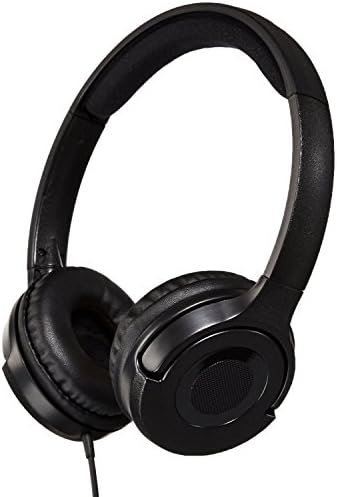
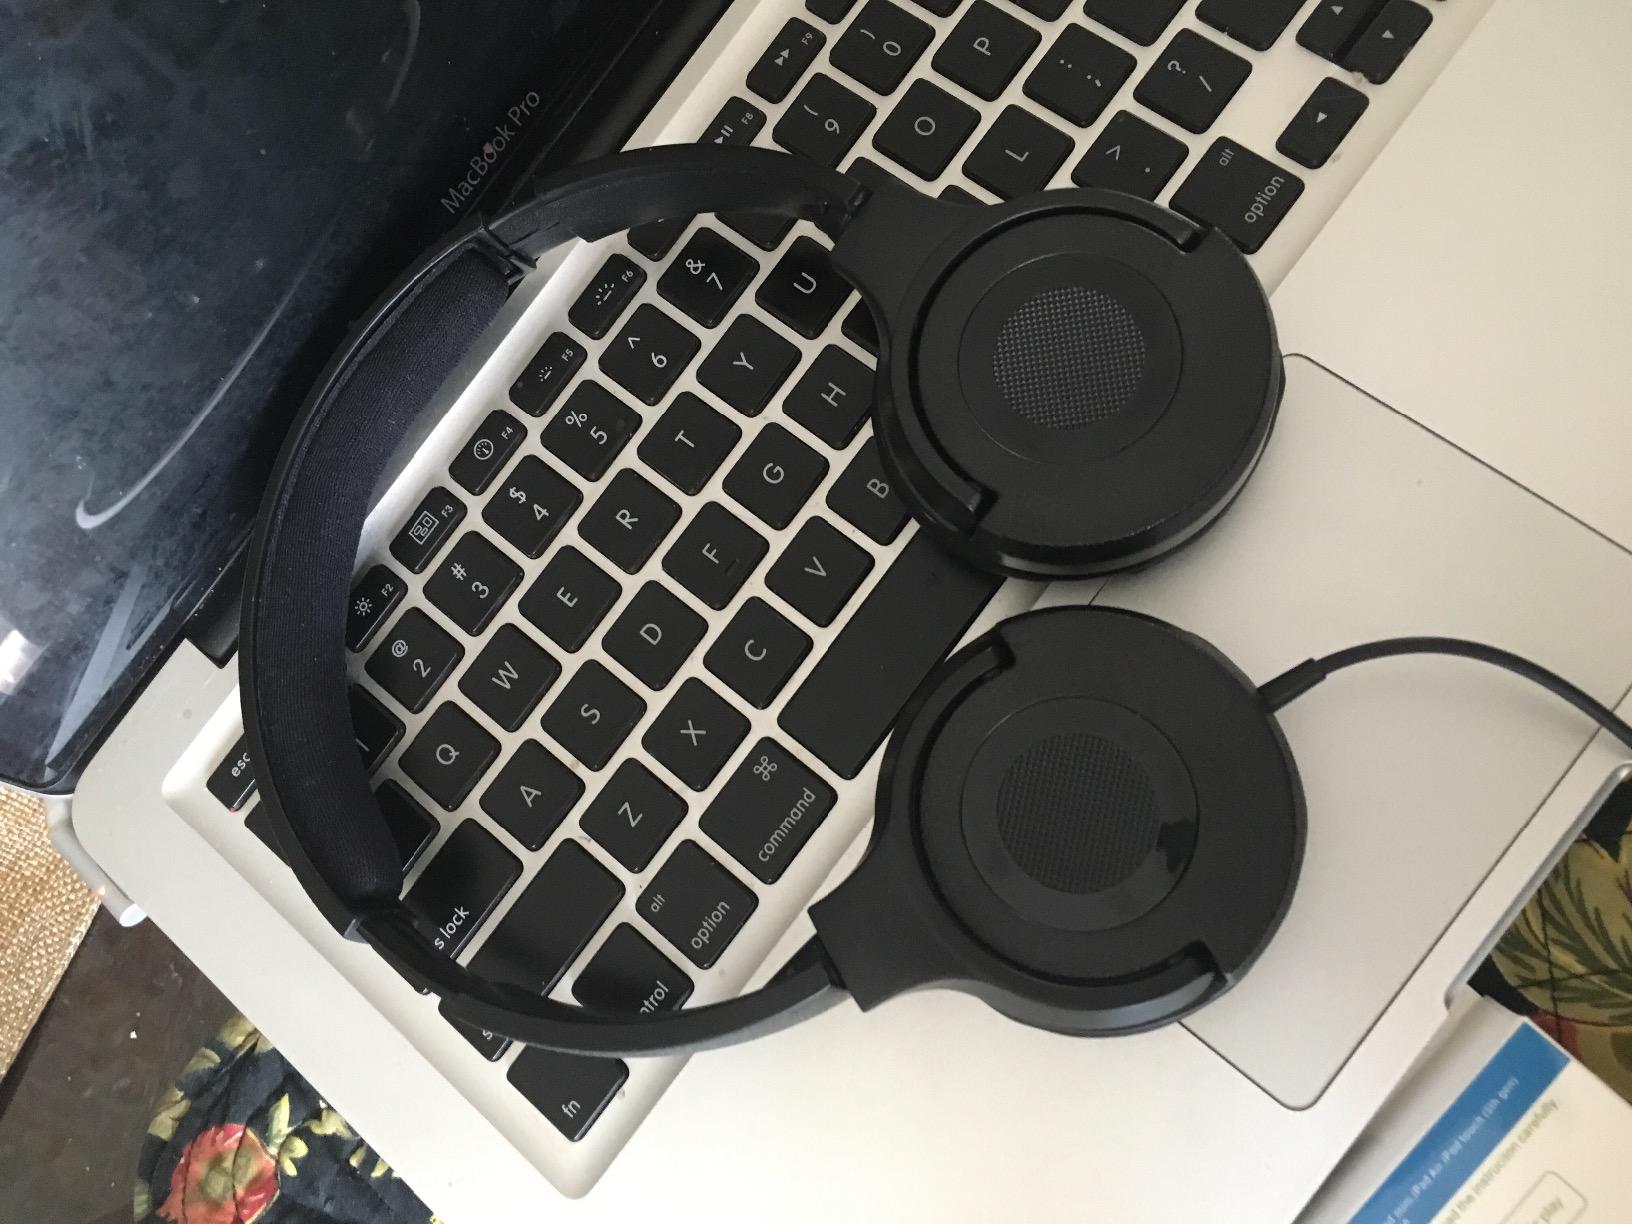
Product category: headphones
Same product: yes